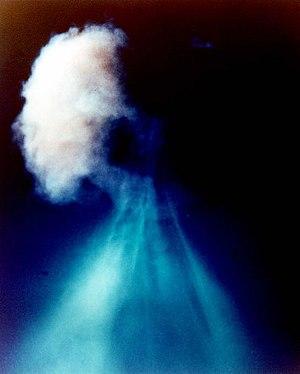
Le Douglas AIR-2 Genie est une roquette air-air à charge atomique développée par les États-Unis pendant la seconde moitié des années 1950, et restée en service jusqu'en 1986.
L'opération Plumbbob est le nom donné à une série d'essais nucléaires américains qui s'est déroulée du 28 mai au 7 octobre 1957 au site d'essais du Nevada après l'opération Redwing et avant le Project 58. C'est la plus importante, la plus longue et la plus controversée des séries de tests nucléaires menés sur le territoire continental des États-Unis.
La W25 était une ogive atomique américaine de faible puissance développée par l'US Air Force et le Laboratoire national de Los Alamos. Prévue comme mesure défensive contre les bombardiers ennemis, elle avait une puissance nominale de 1,5 kilotonne.